Answer in natural language. Considering the relative positions, where is wall paint with respect to black dresser with multiple drawers? Choose between the following options: right or left
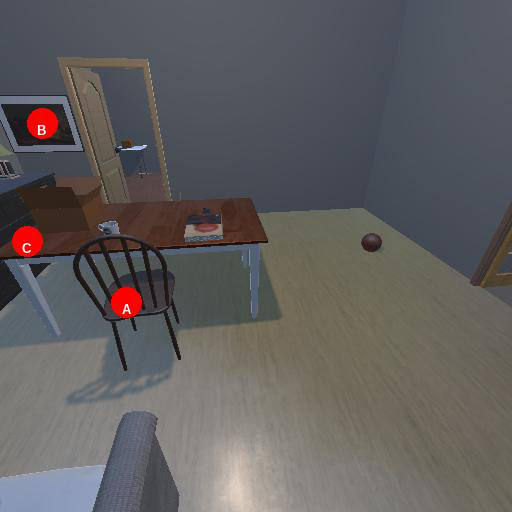
<answer>left</answer>